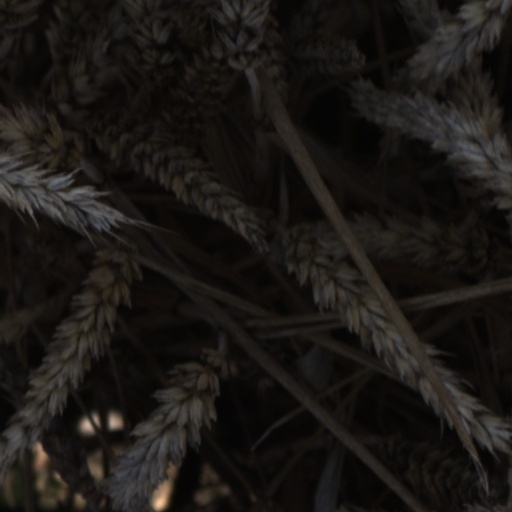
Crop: wheat